José Rivas Fontán

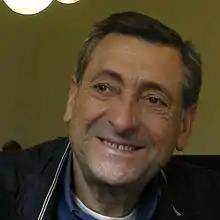
José Rivas Fontán in 2008

José Rivas Fontán (born 31 August 1941) is a Spanish politician and teacher who was the Mayor of Pontevedra between 1979 and 1991. He withdrew from public activity in 2004 and is currently retired.